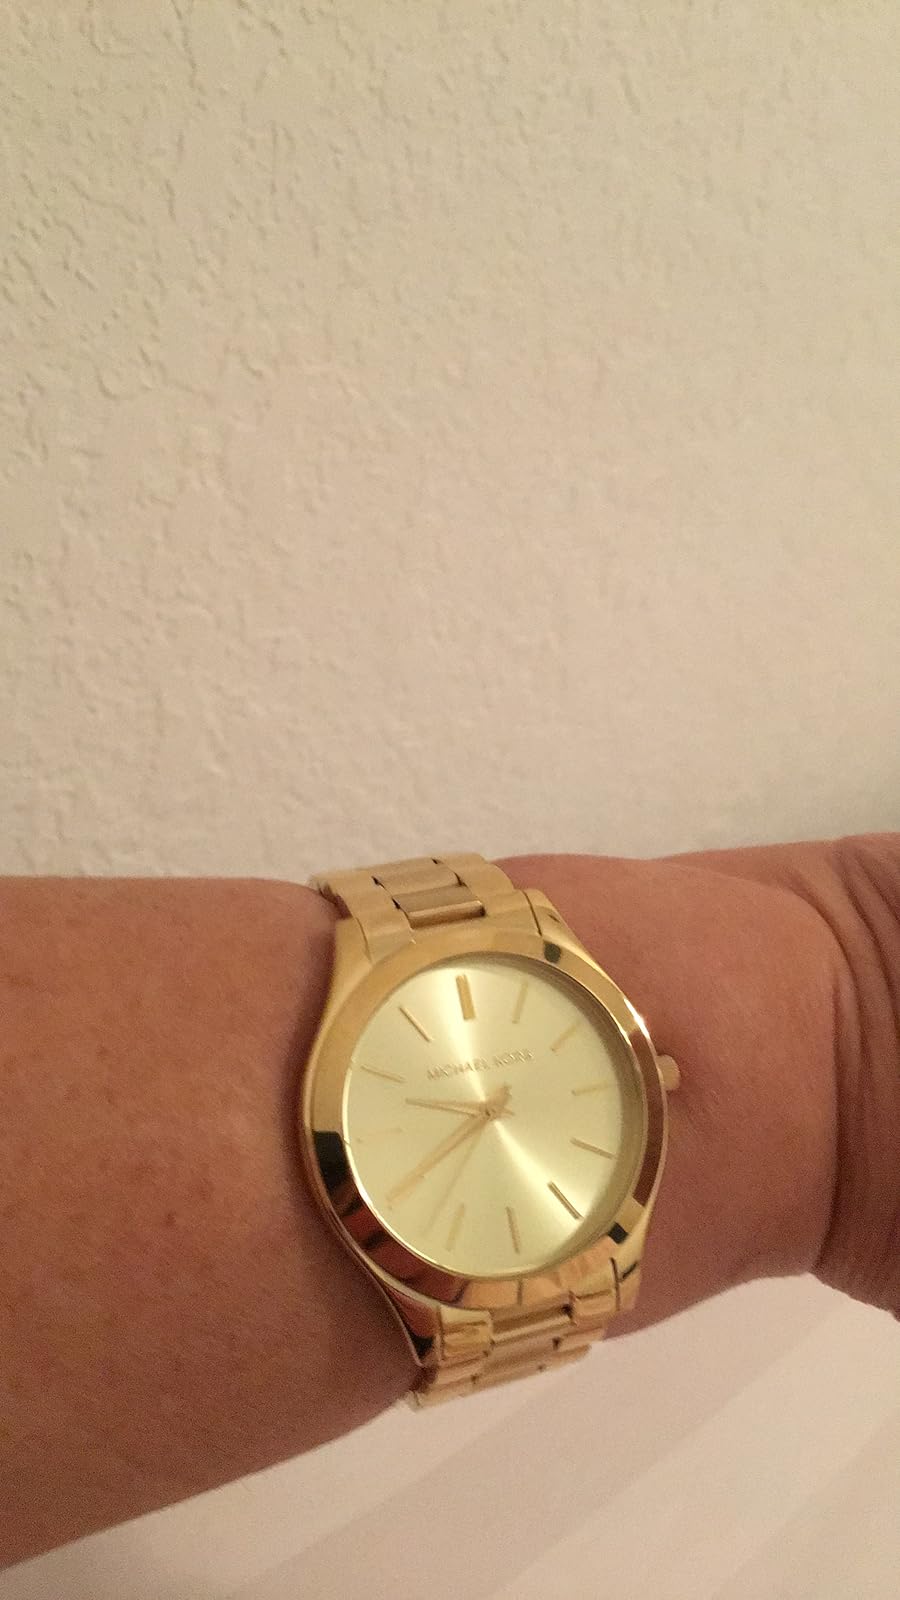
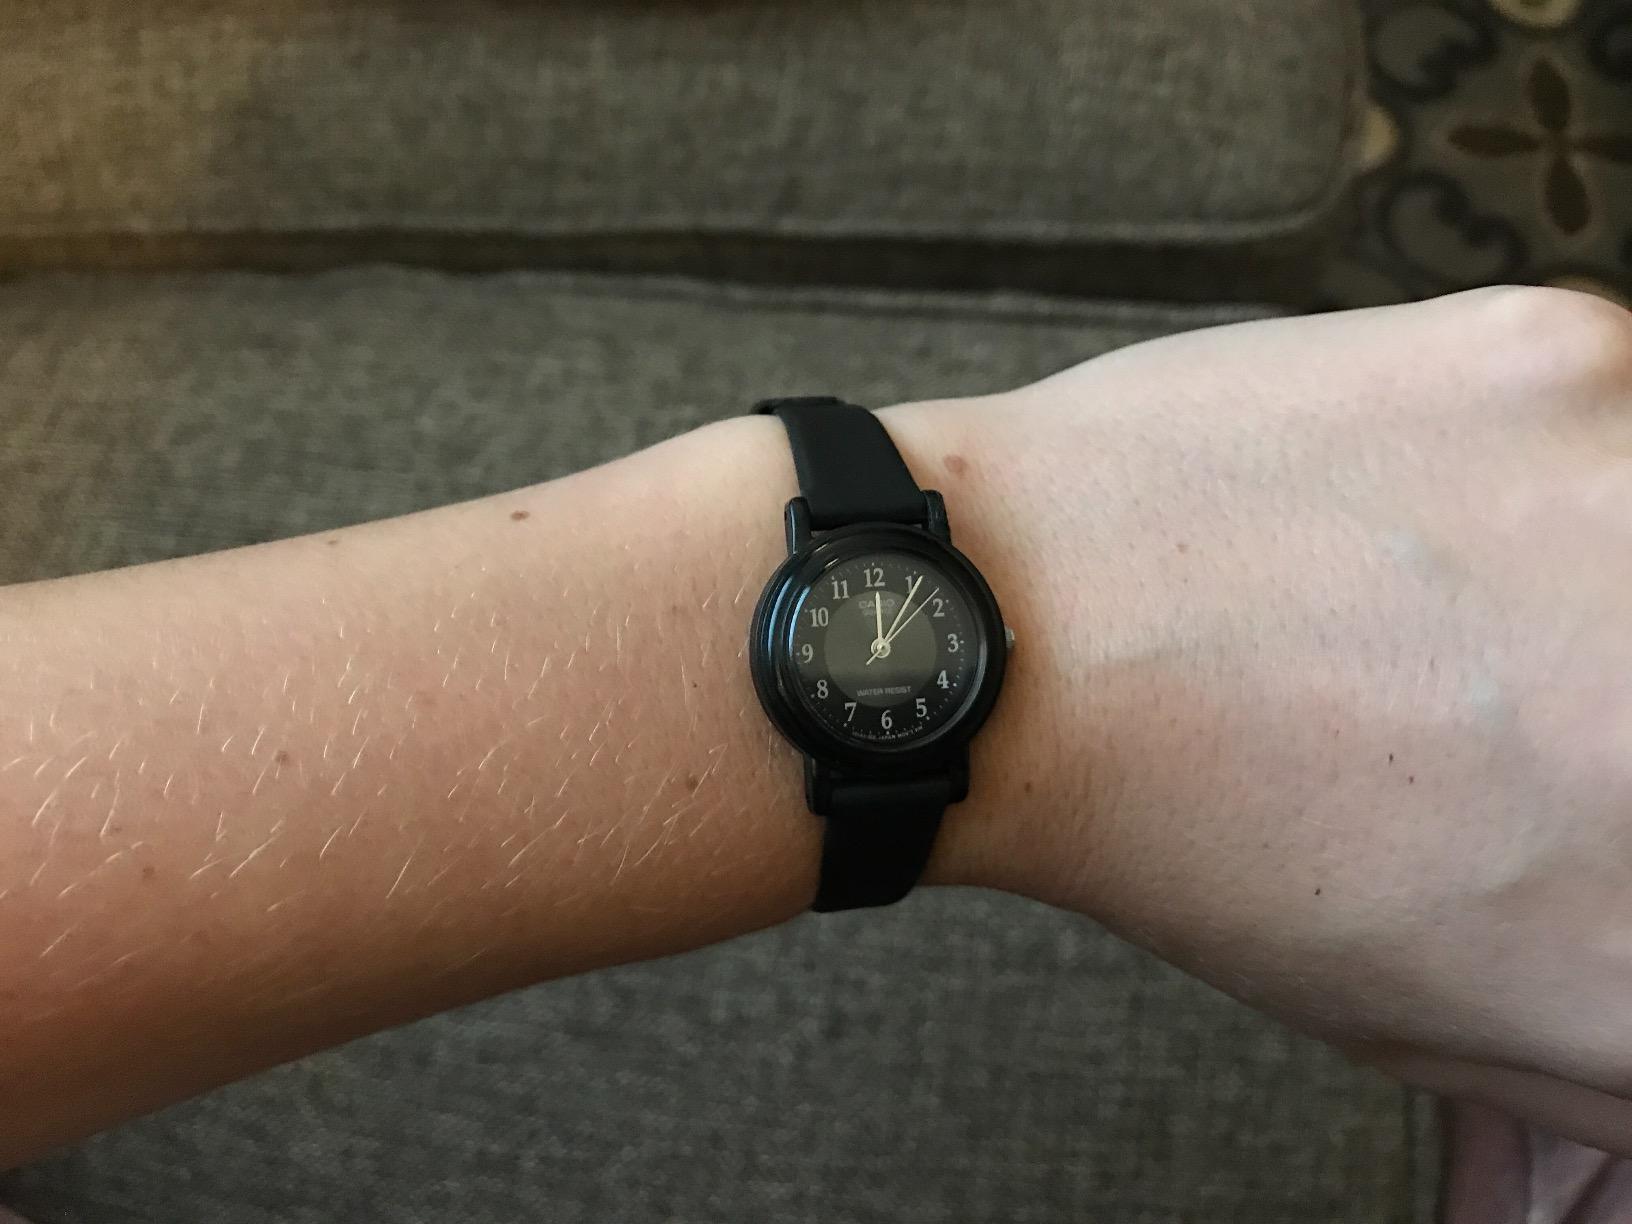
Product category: accessories_watch
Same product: no